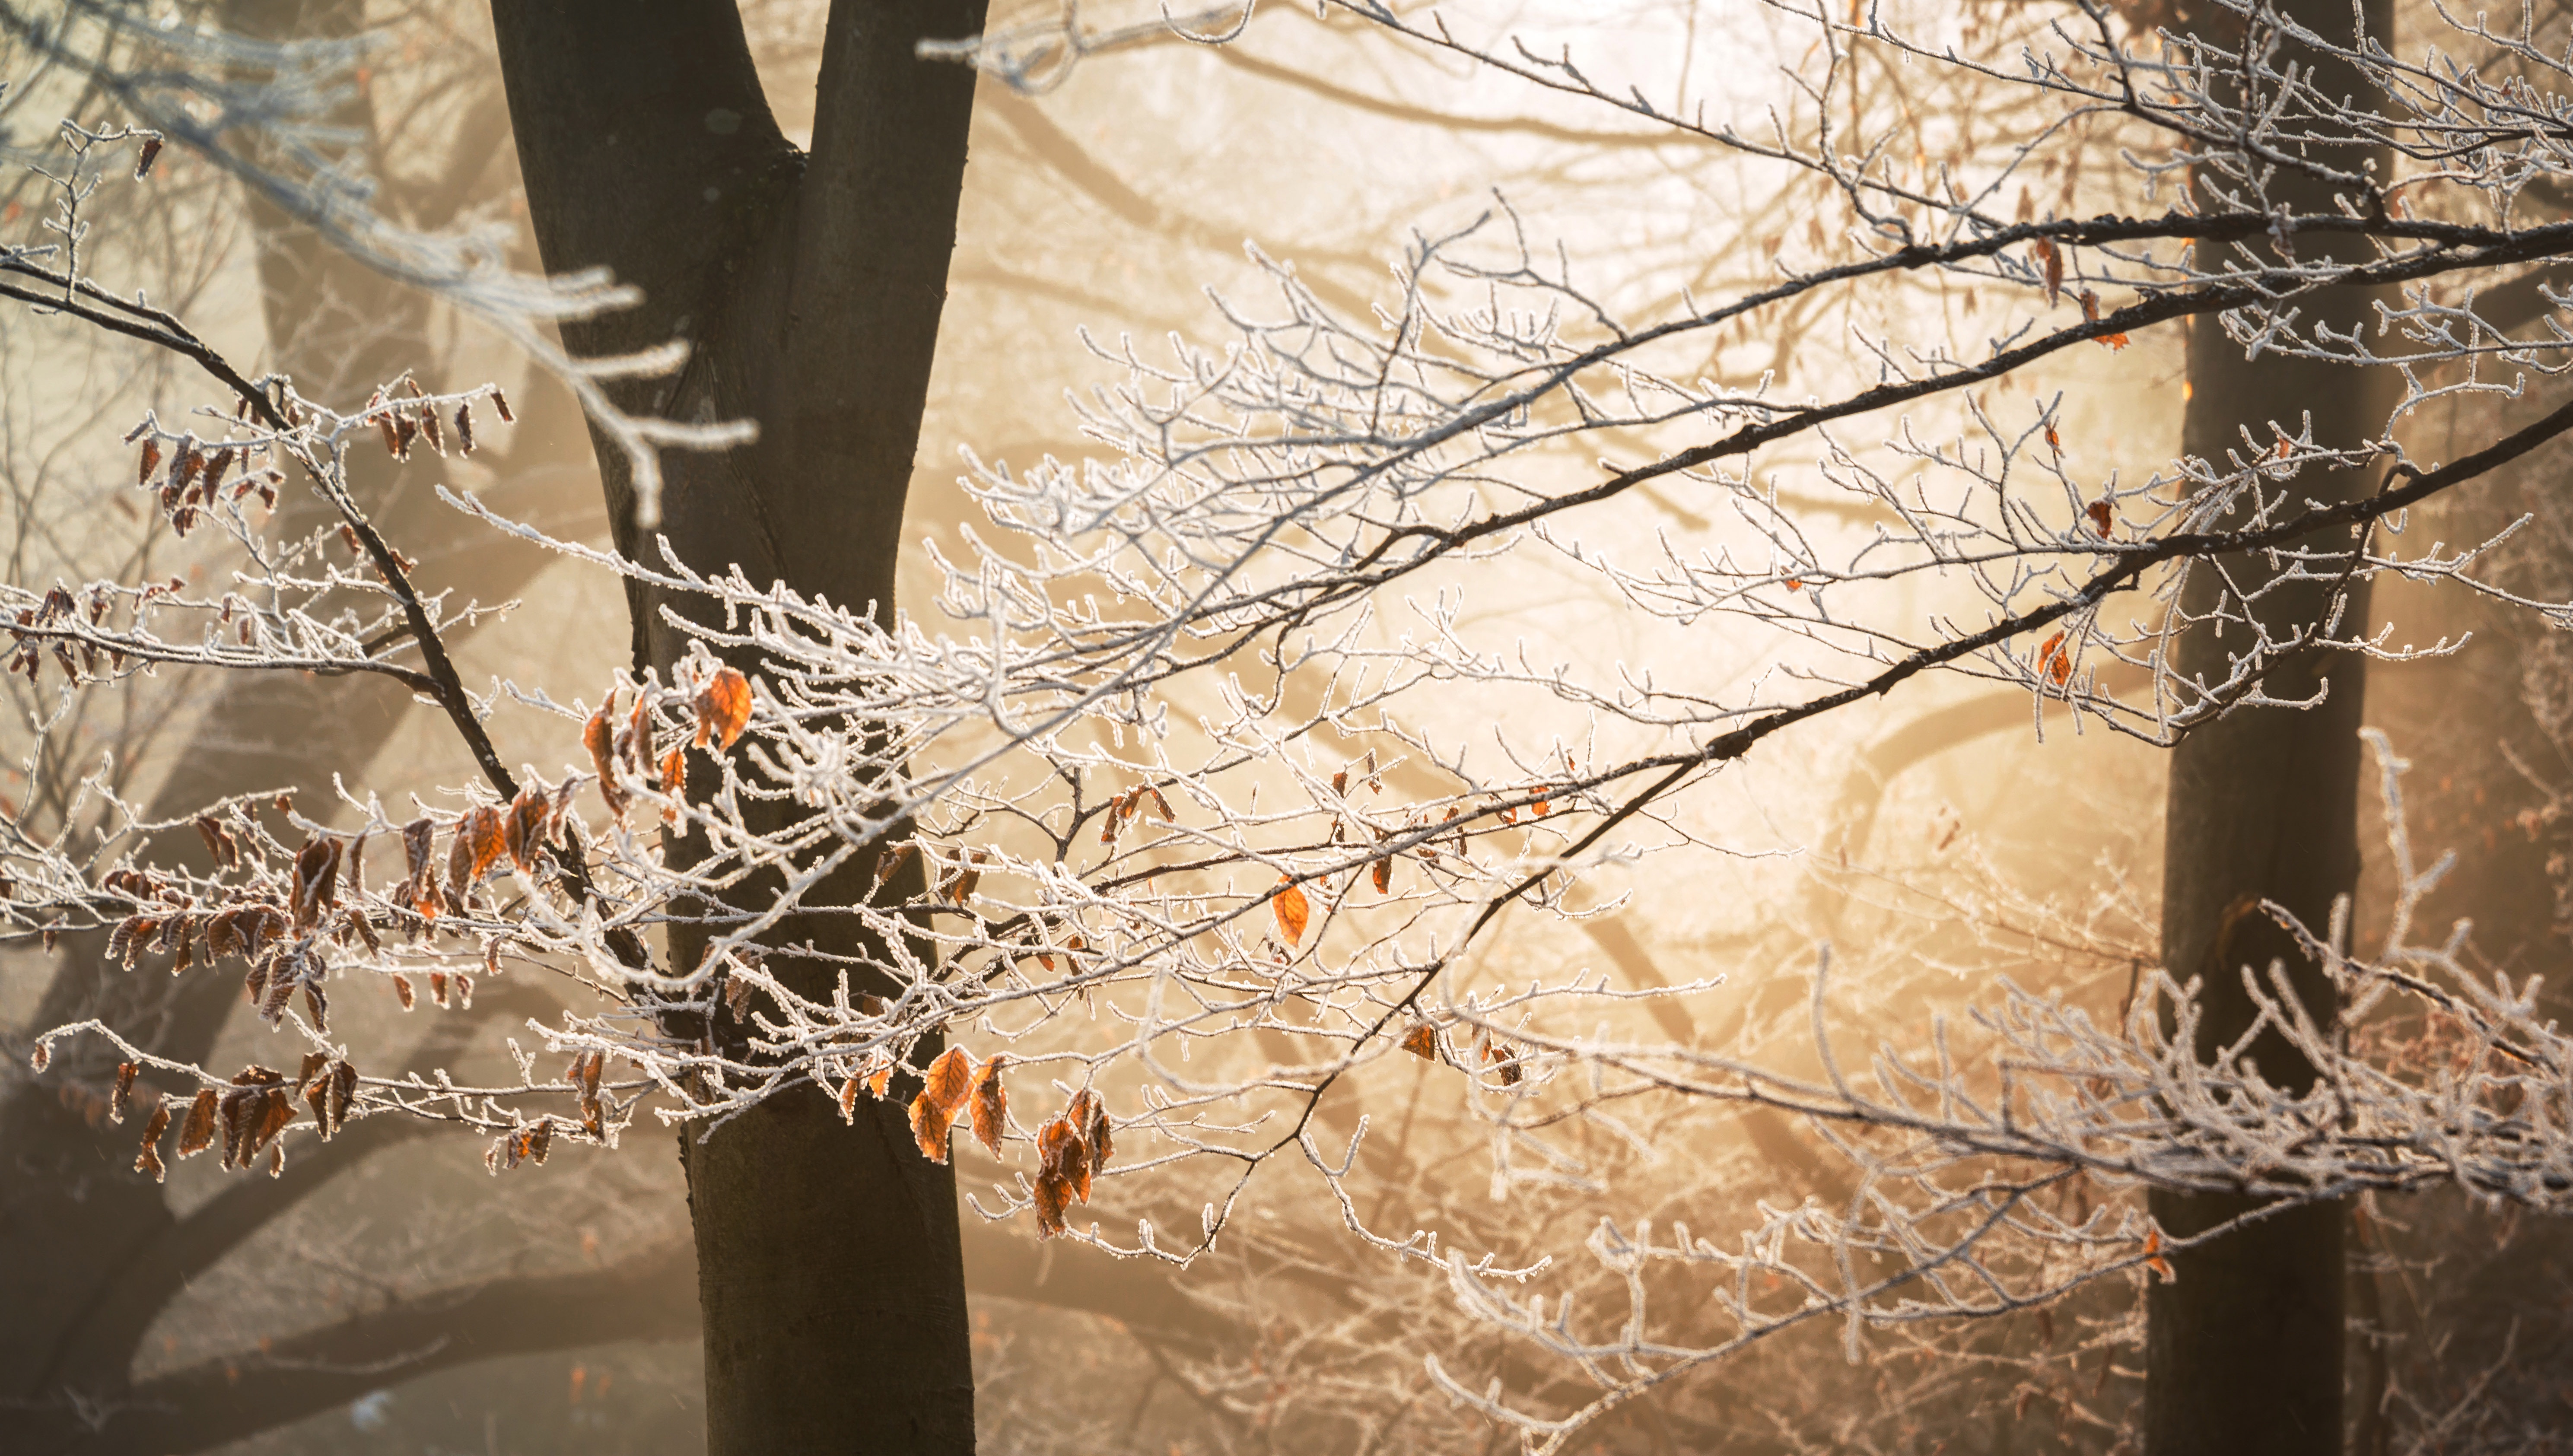
tree, branch, blossom, winter, plant, sunlight, morning, leaf, flower, frost, spring, autumn, flora, season, cherry blossom, twig, leaves, woody plant